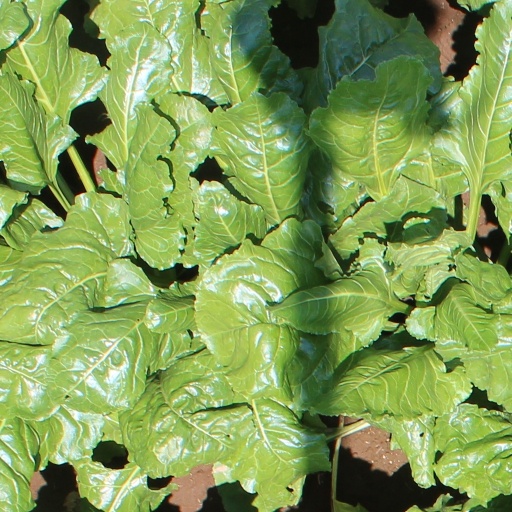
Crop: sugar beet